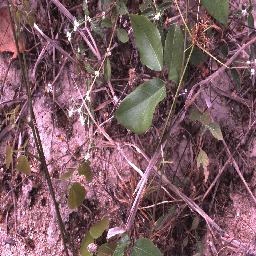
Label: negative